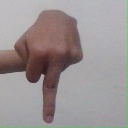
अक्षर: प